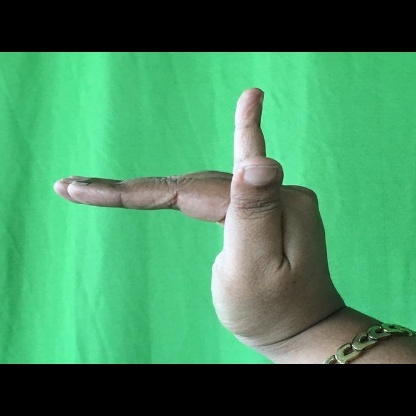
Mudra: Mrigasirsha